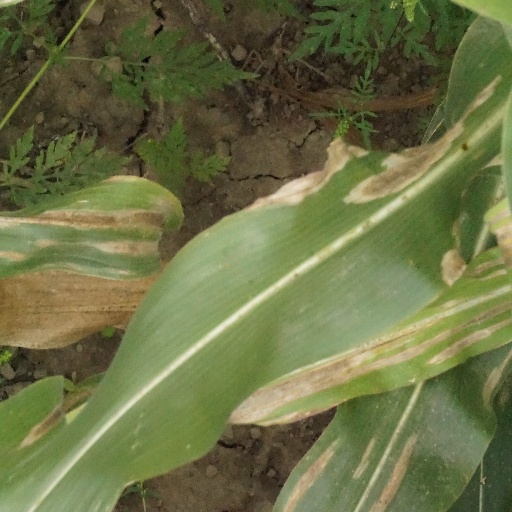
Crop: maize; corn